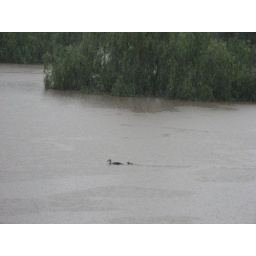
a duck and baby swimming in the flood waters in Eco Park